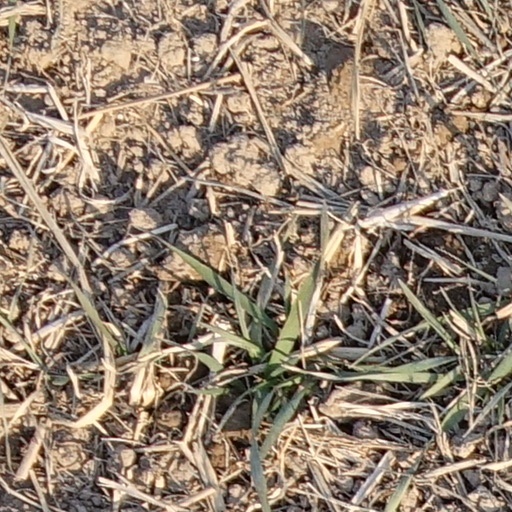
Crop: wheat